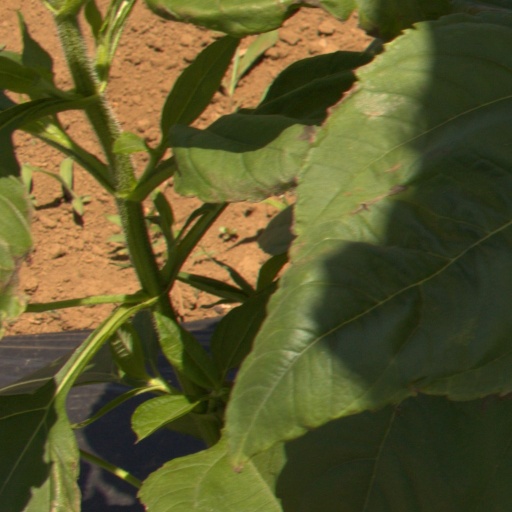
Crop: Jerusalem artichoke